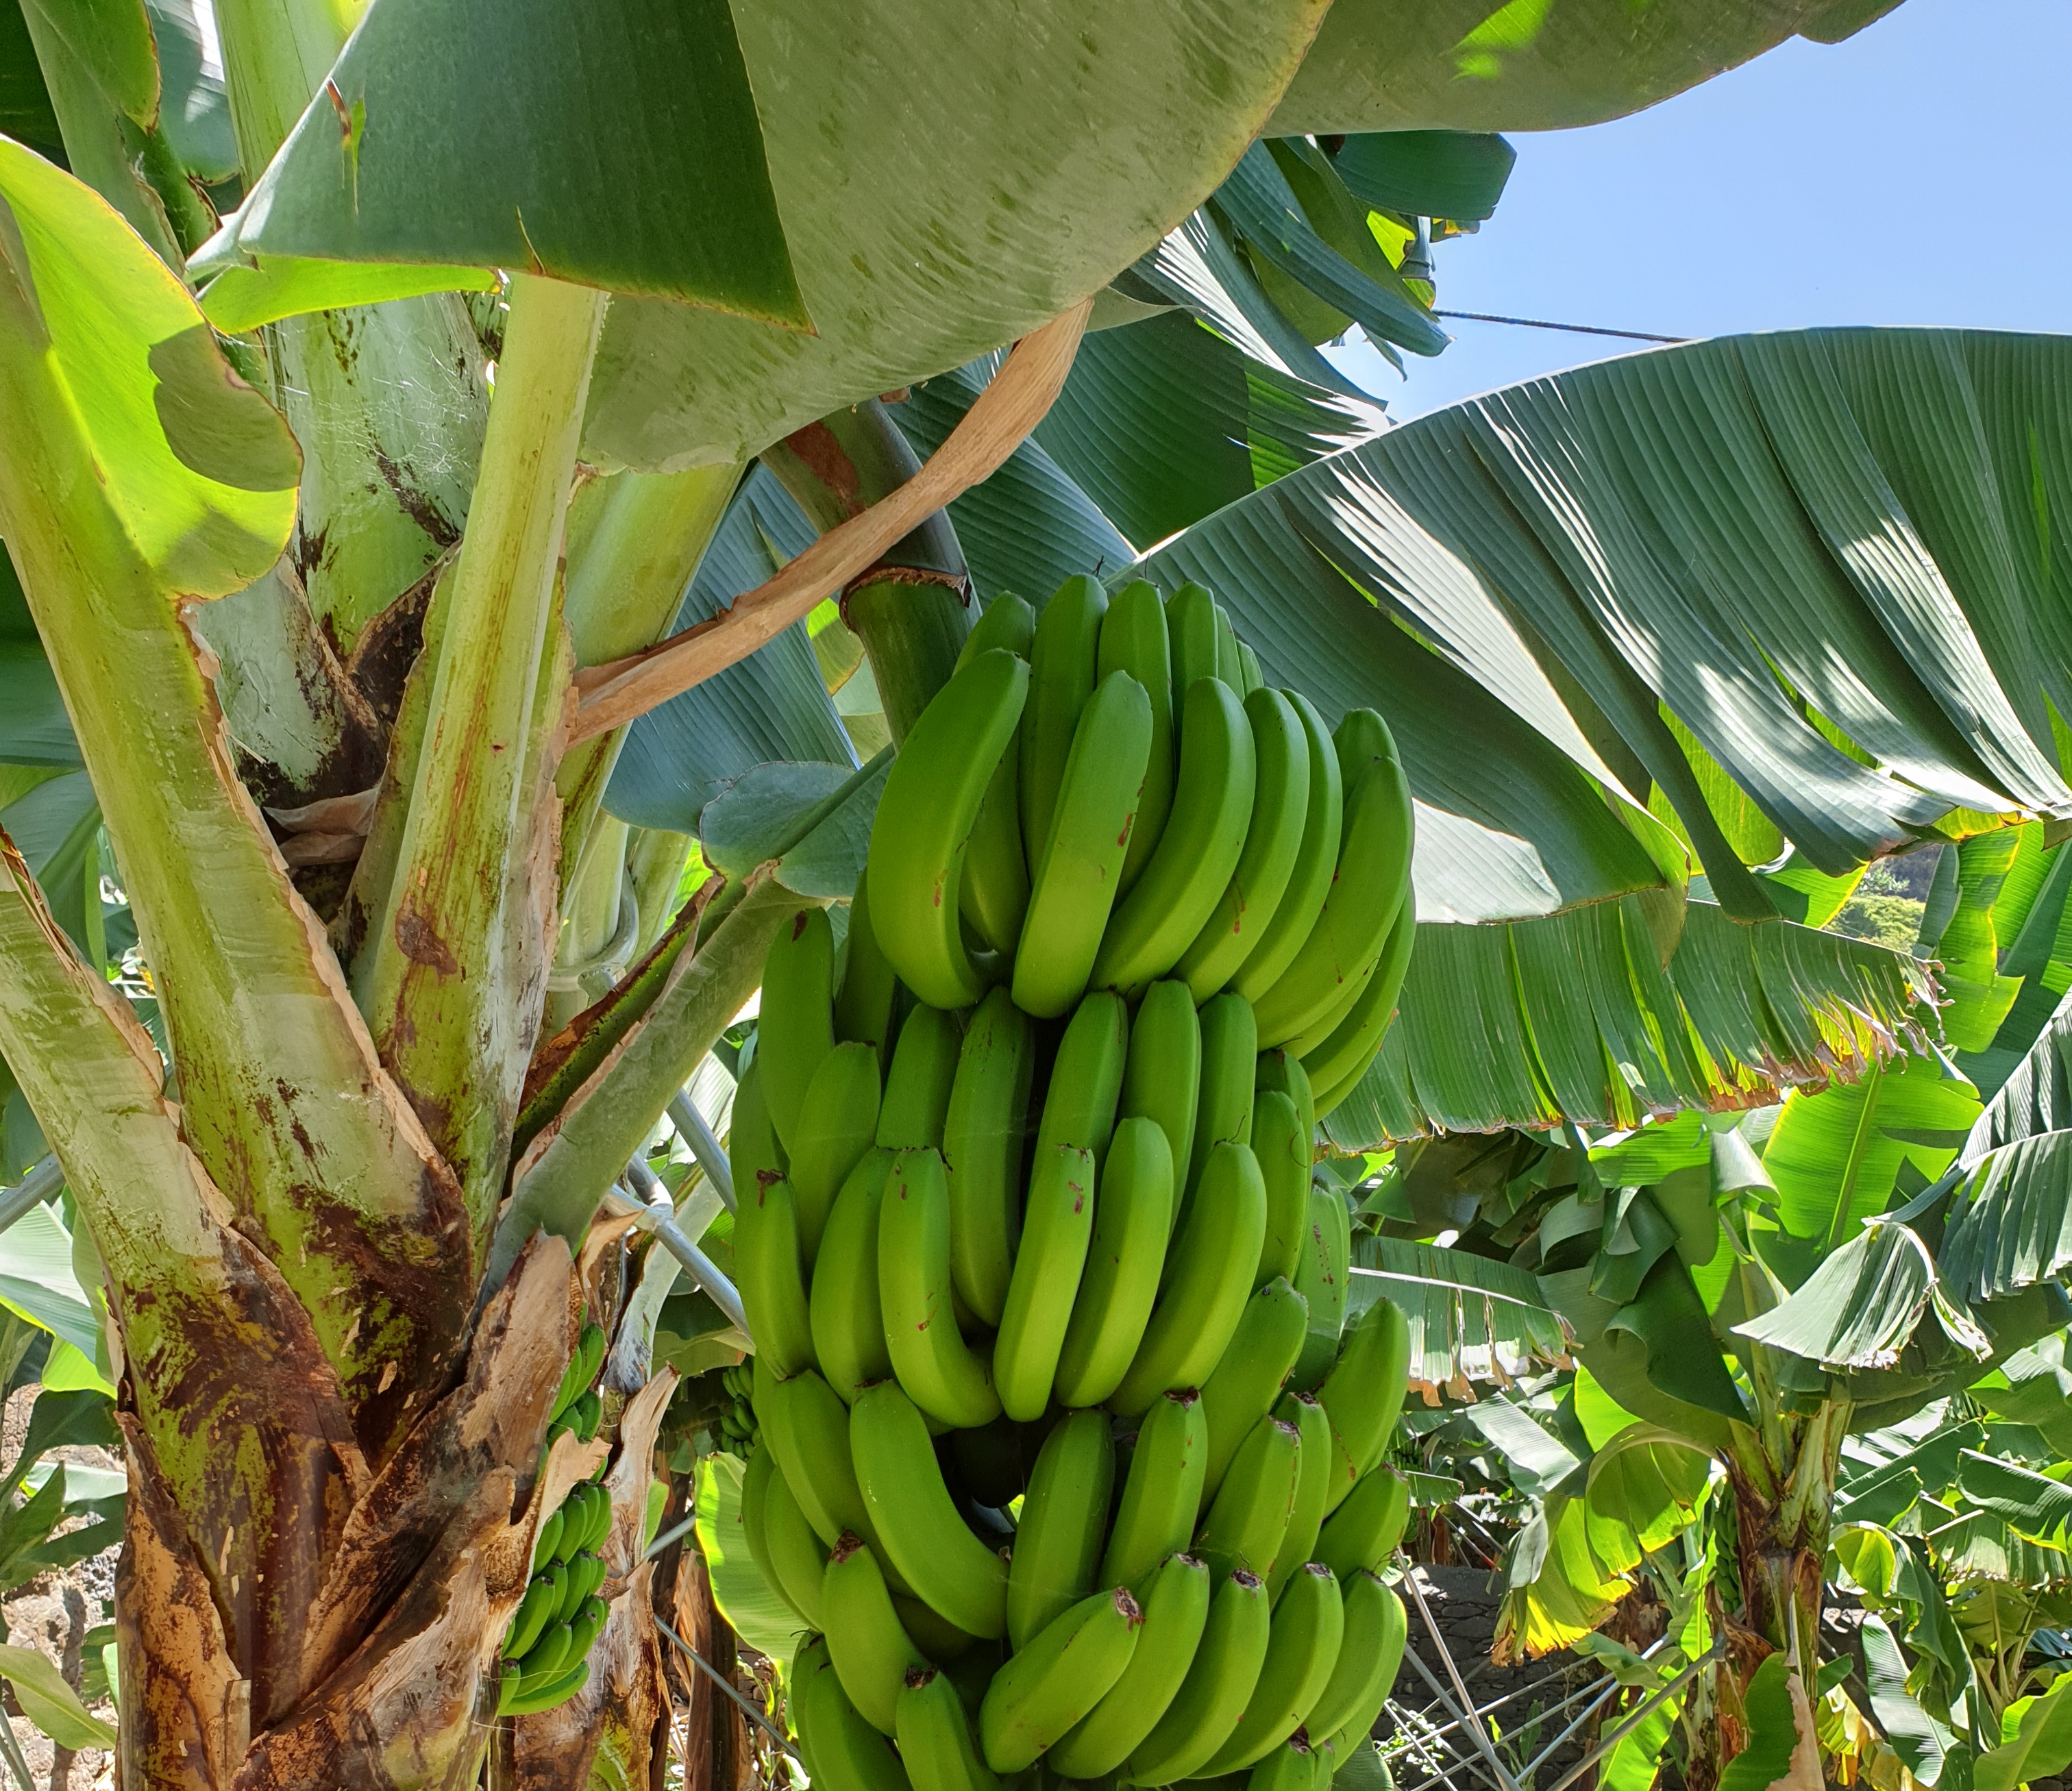
Label: Keep